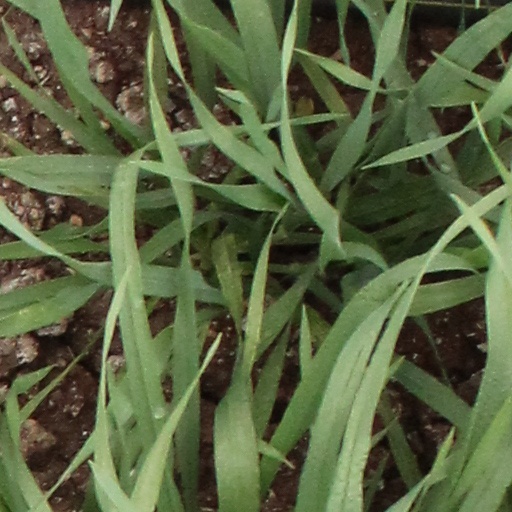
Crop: wheat